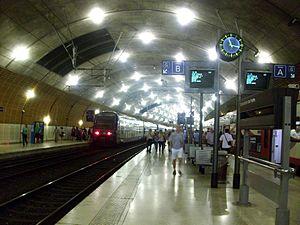
Gare ferroviaire de Monaco